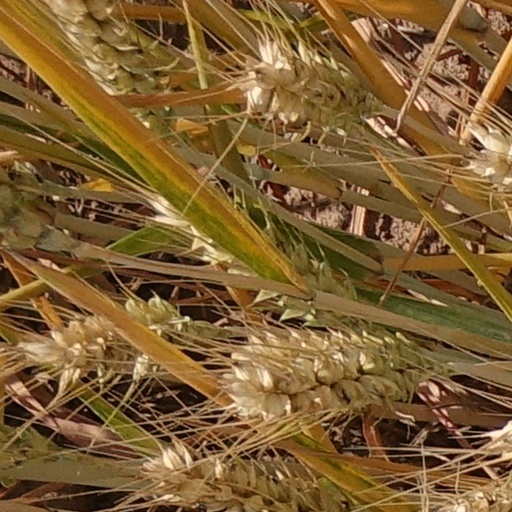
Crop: wheat